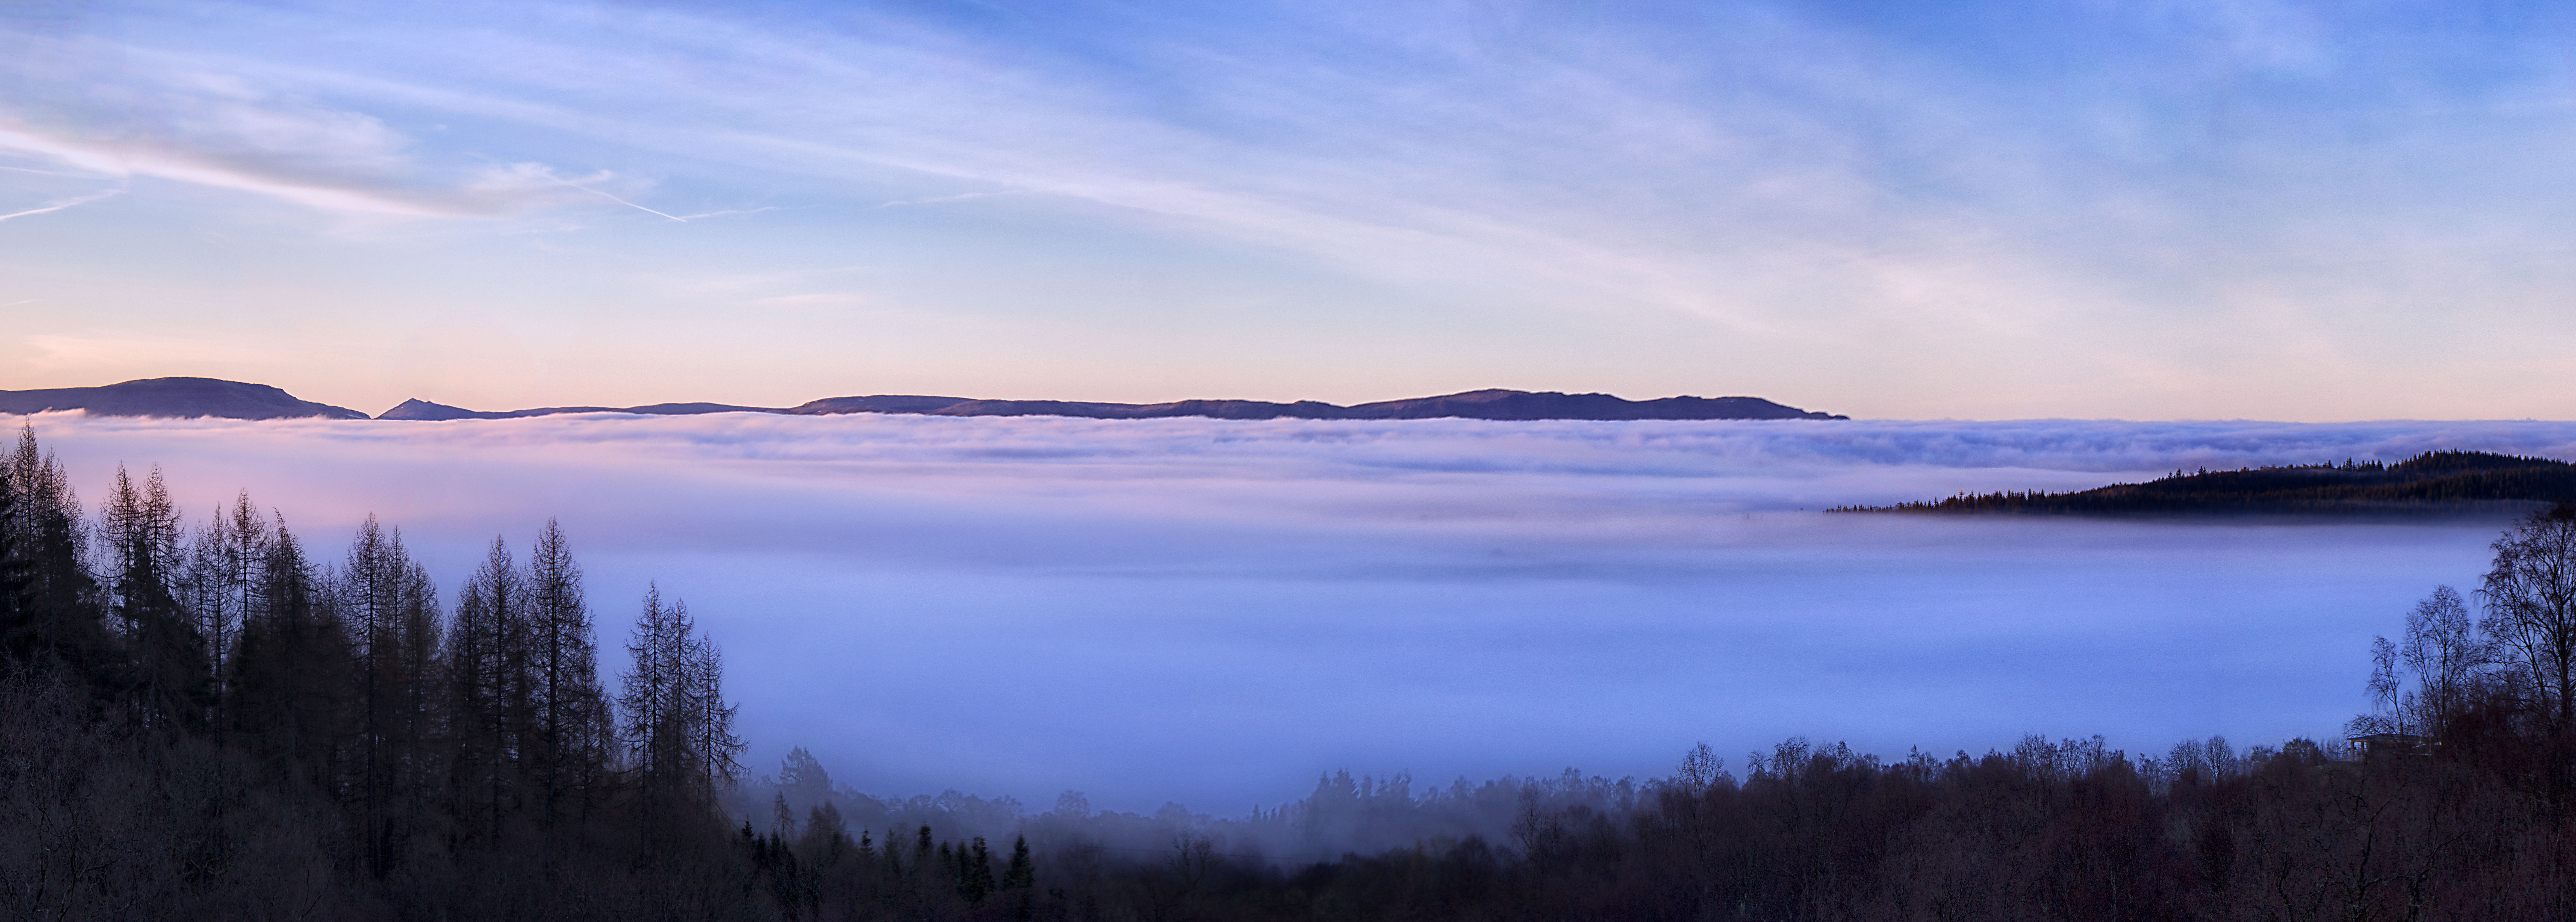
landscape, wilderness, mountain, snow, winter, cloud, sunrise, sunset, mist, morning, lake, dawn, mountain range, dusk, evening, spring, reflection, weather, reservoir, cool image, plateau, scotland, fell, i, loch, morningmist, temperatureinversion, trossachs, flanders, campsie, campsiefells, flandersmoss, atmospheric phenomenon, mountainous landforms